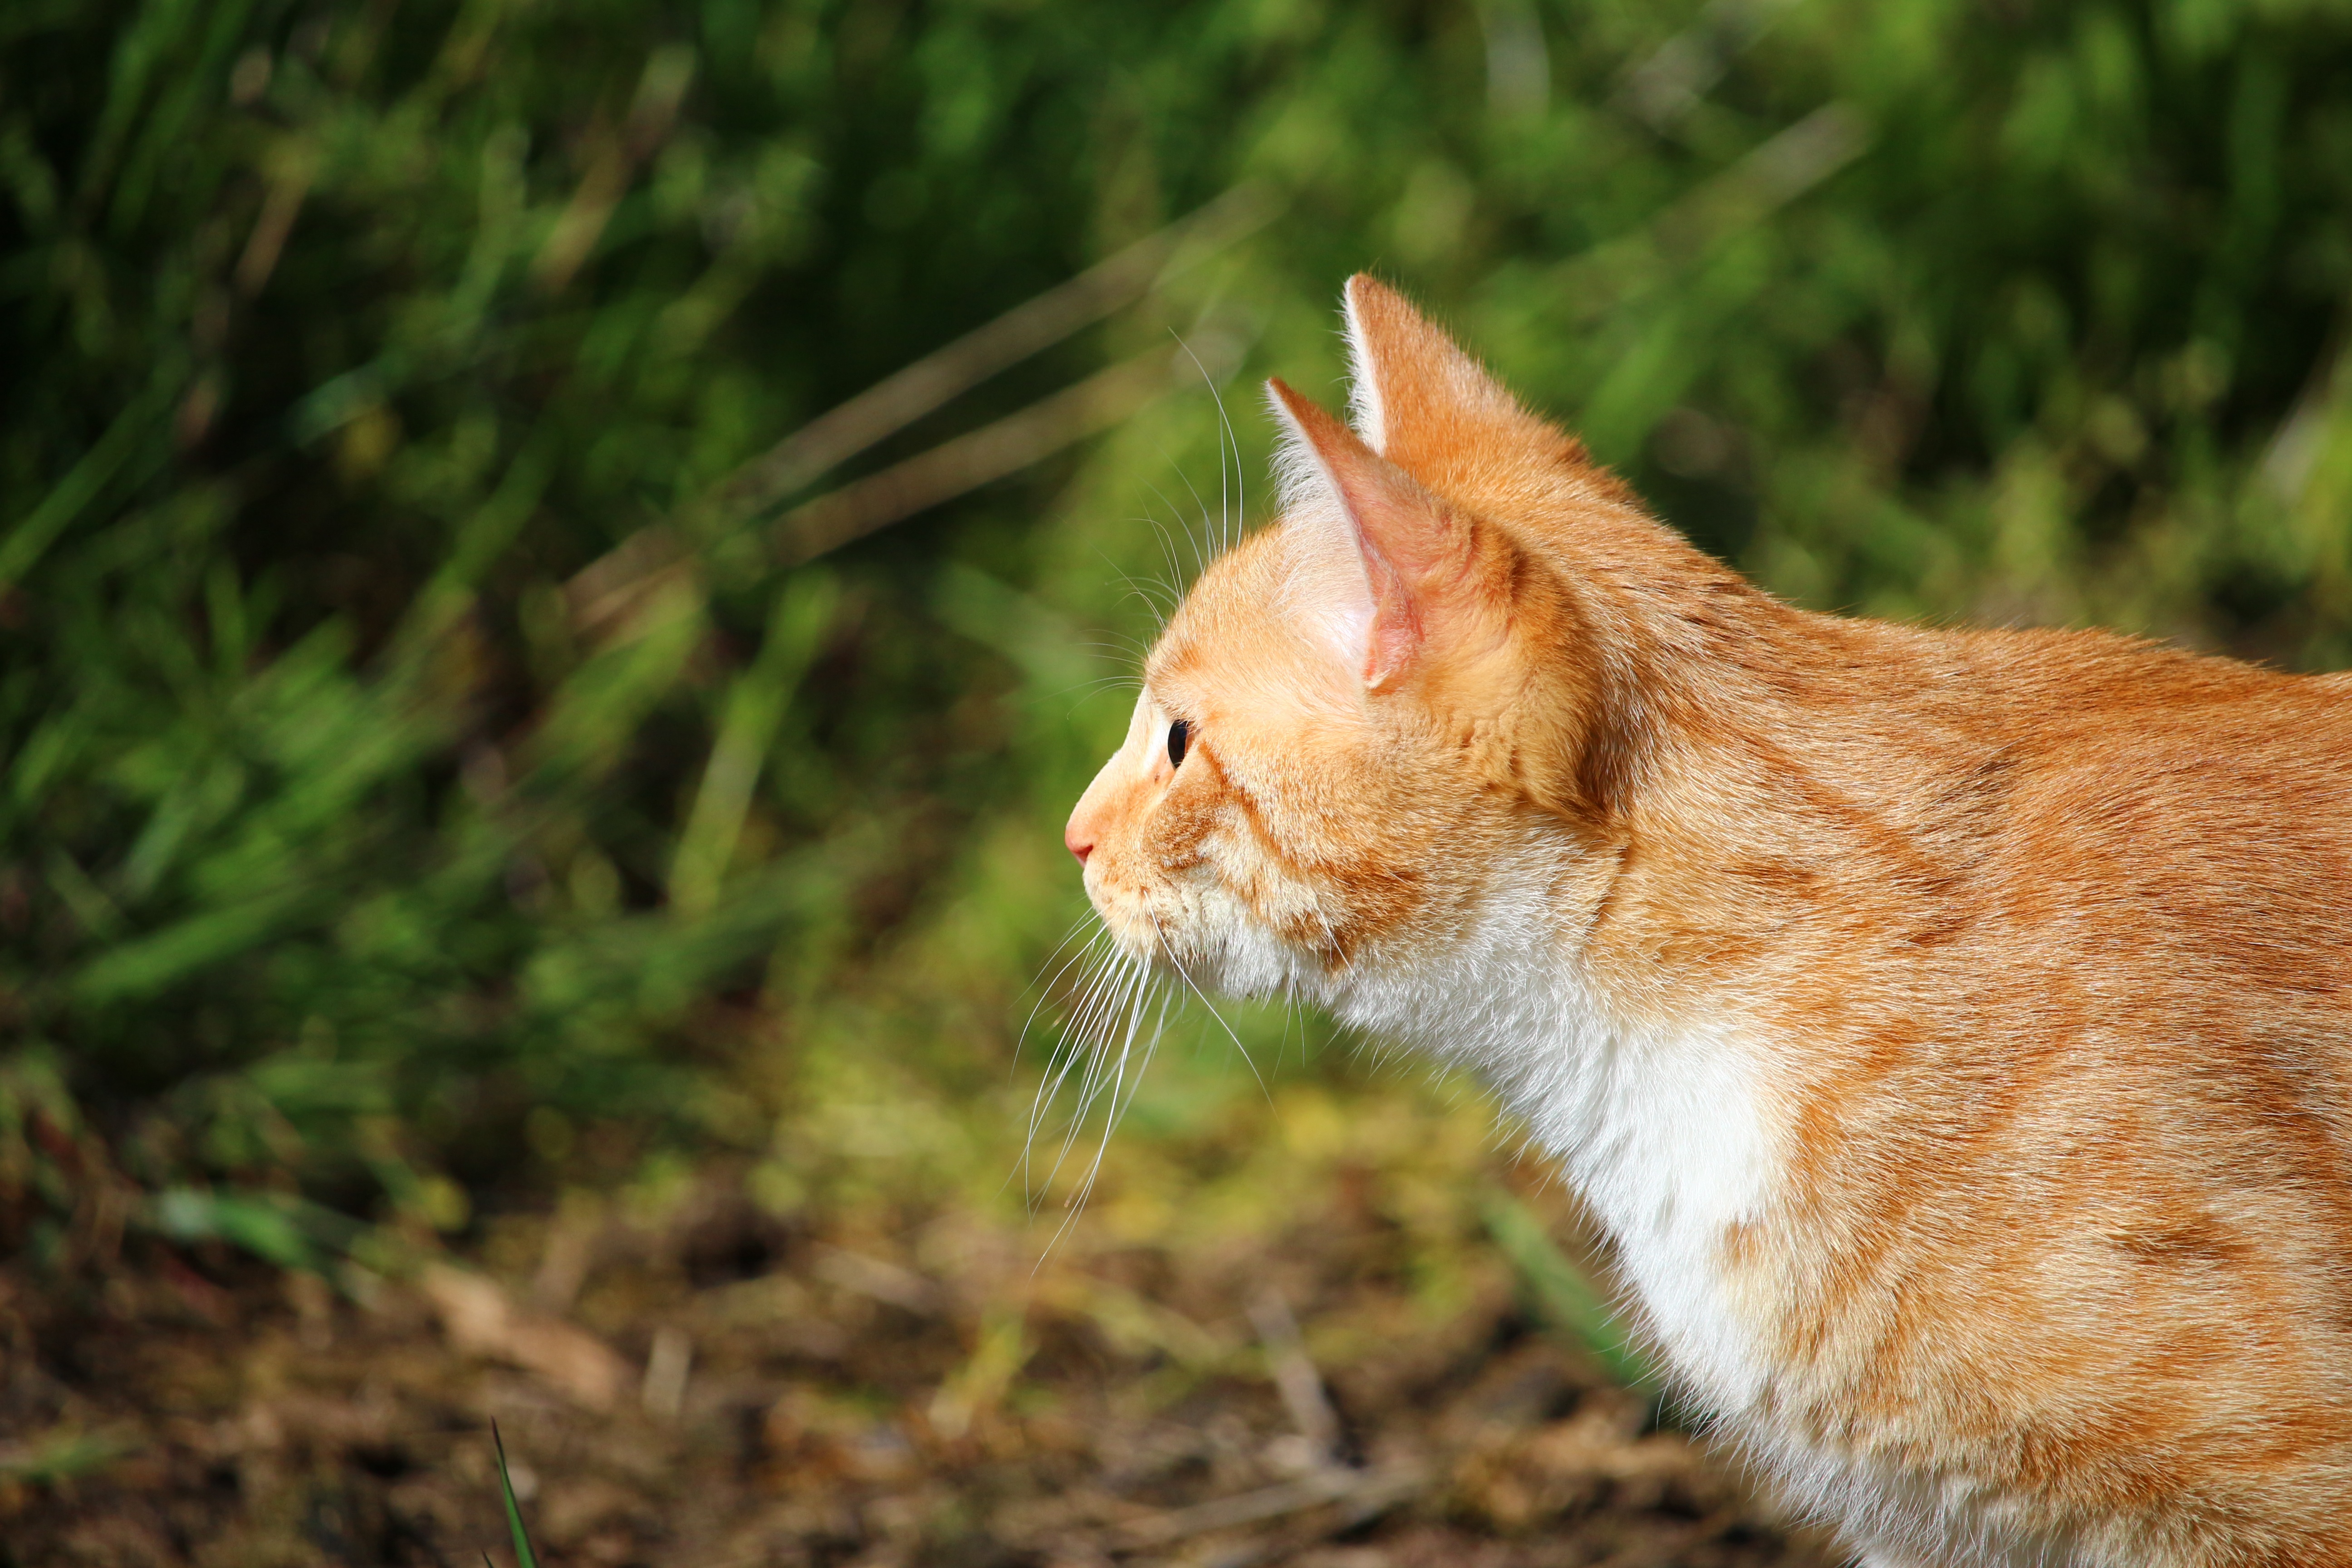
grass, wildlife, kitten, cat, mammal, fauna, whiskers, vertebrate, mieze, domestic cat, mackerel, young cat, red mackerel tabby, red cat, wild cat, small to medium sized cats, cat like mammal